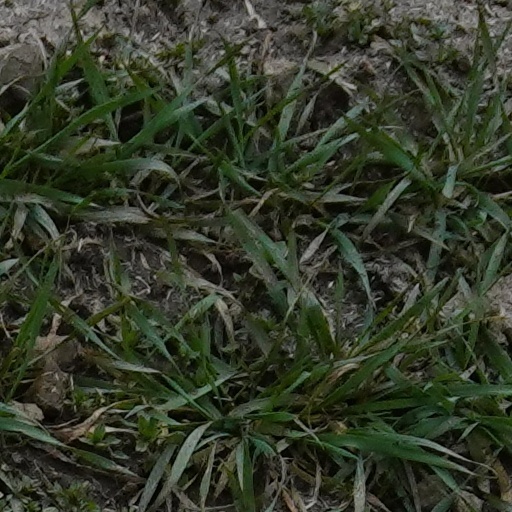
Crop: wheat